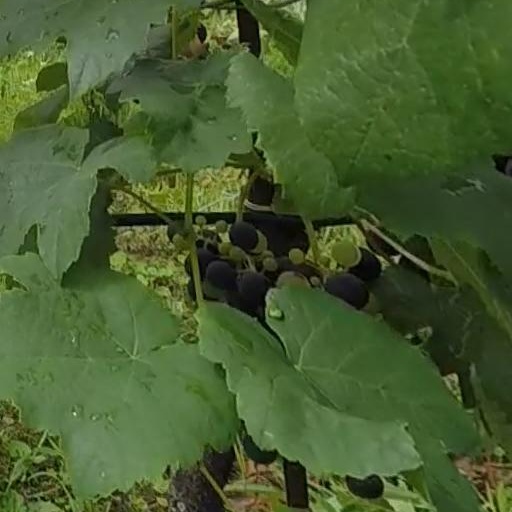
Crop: grape